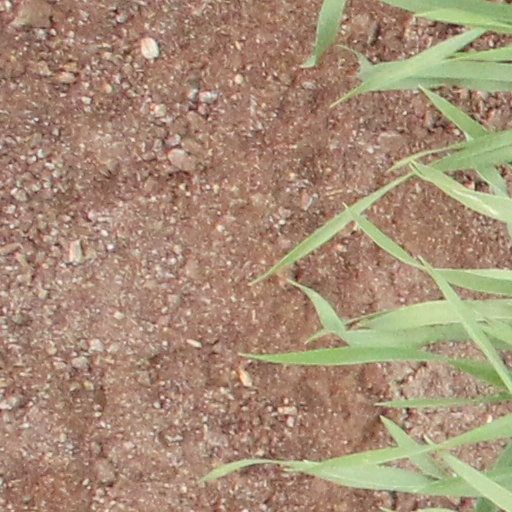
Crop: wheat